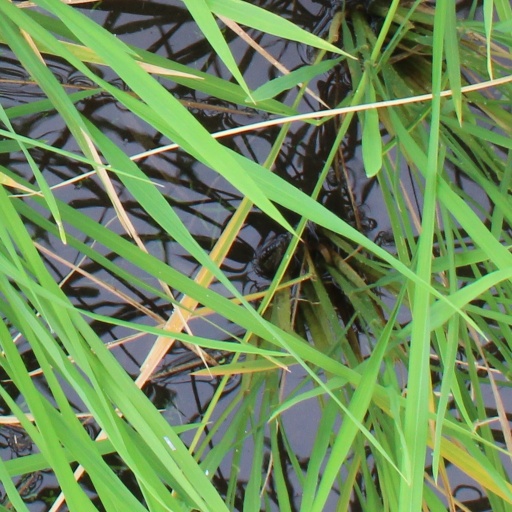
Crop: rice